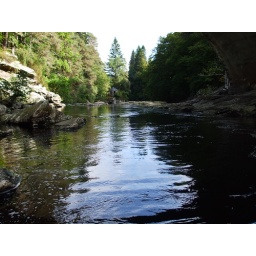
water under the bridge